Single All the Way

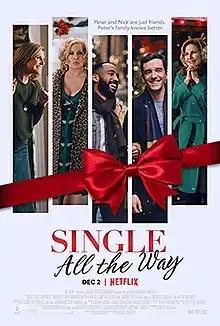
Official release poster

Single All the Way is a 2021 Canadian Christmas romantic comedy film directed by Michael Mayer and written by Chad Hodge. The plot follows Peter (Michael Urie) who convinces Nick, his best friend (Philemon Chambers), to pretend to be his boyfriend when he goes home for Christmas, only to be set up on a blind date by his mother (Kathy Najimy). Luke Macfarlane, Barry Bostwick, Jennifer Robertson, and Jennifer Coolidge also star.